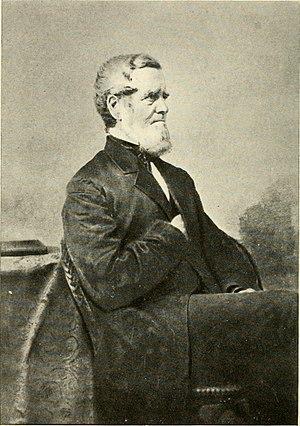
Charles Beck ou Karl Beck était un érudit américain classique d'origine allemande, professeur à Harvard et ami de Charles Follen.